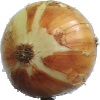
Label: Onion White 1